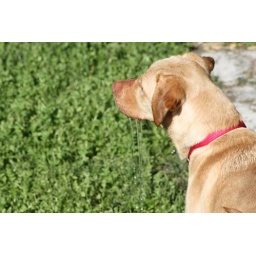
In the backyard. Charlie plays in the water bowl instead of drinking from it.